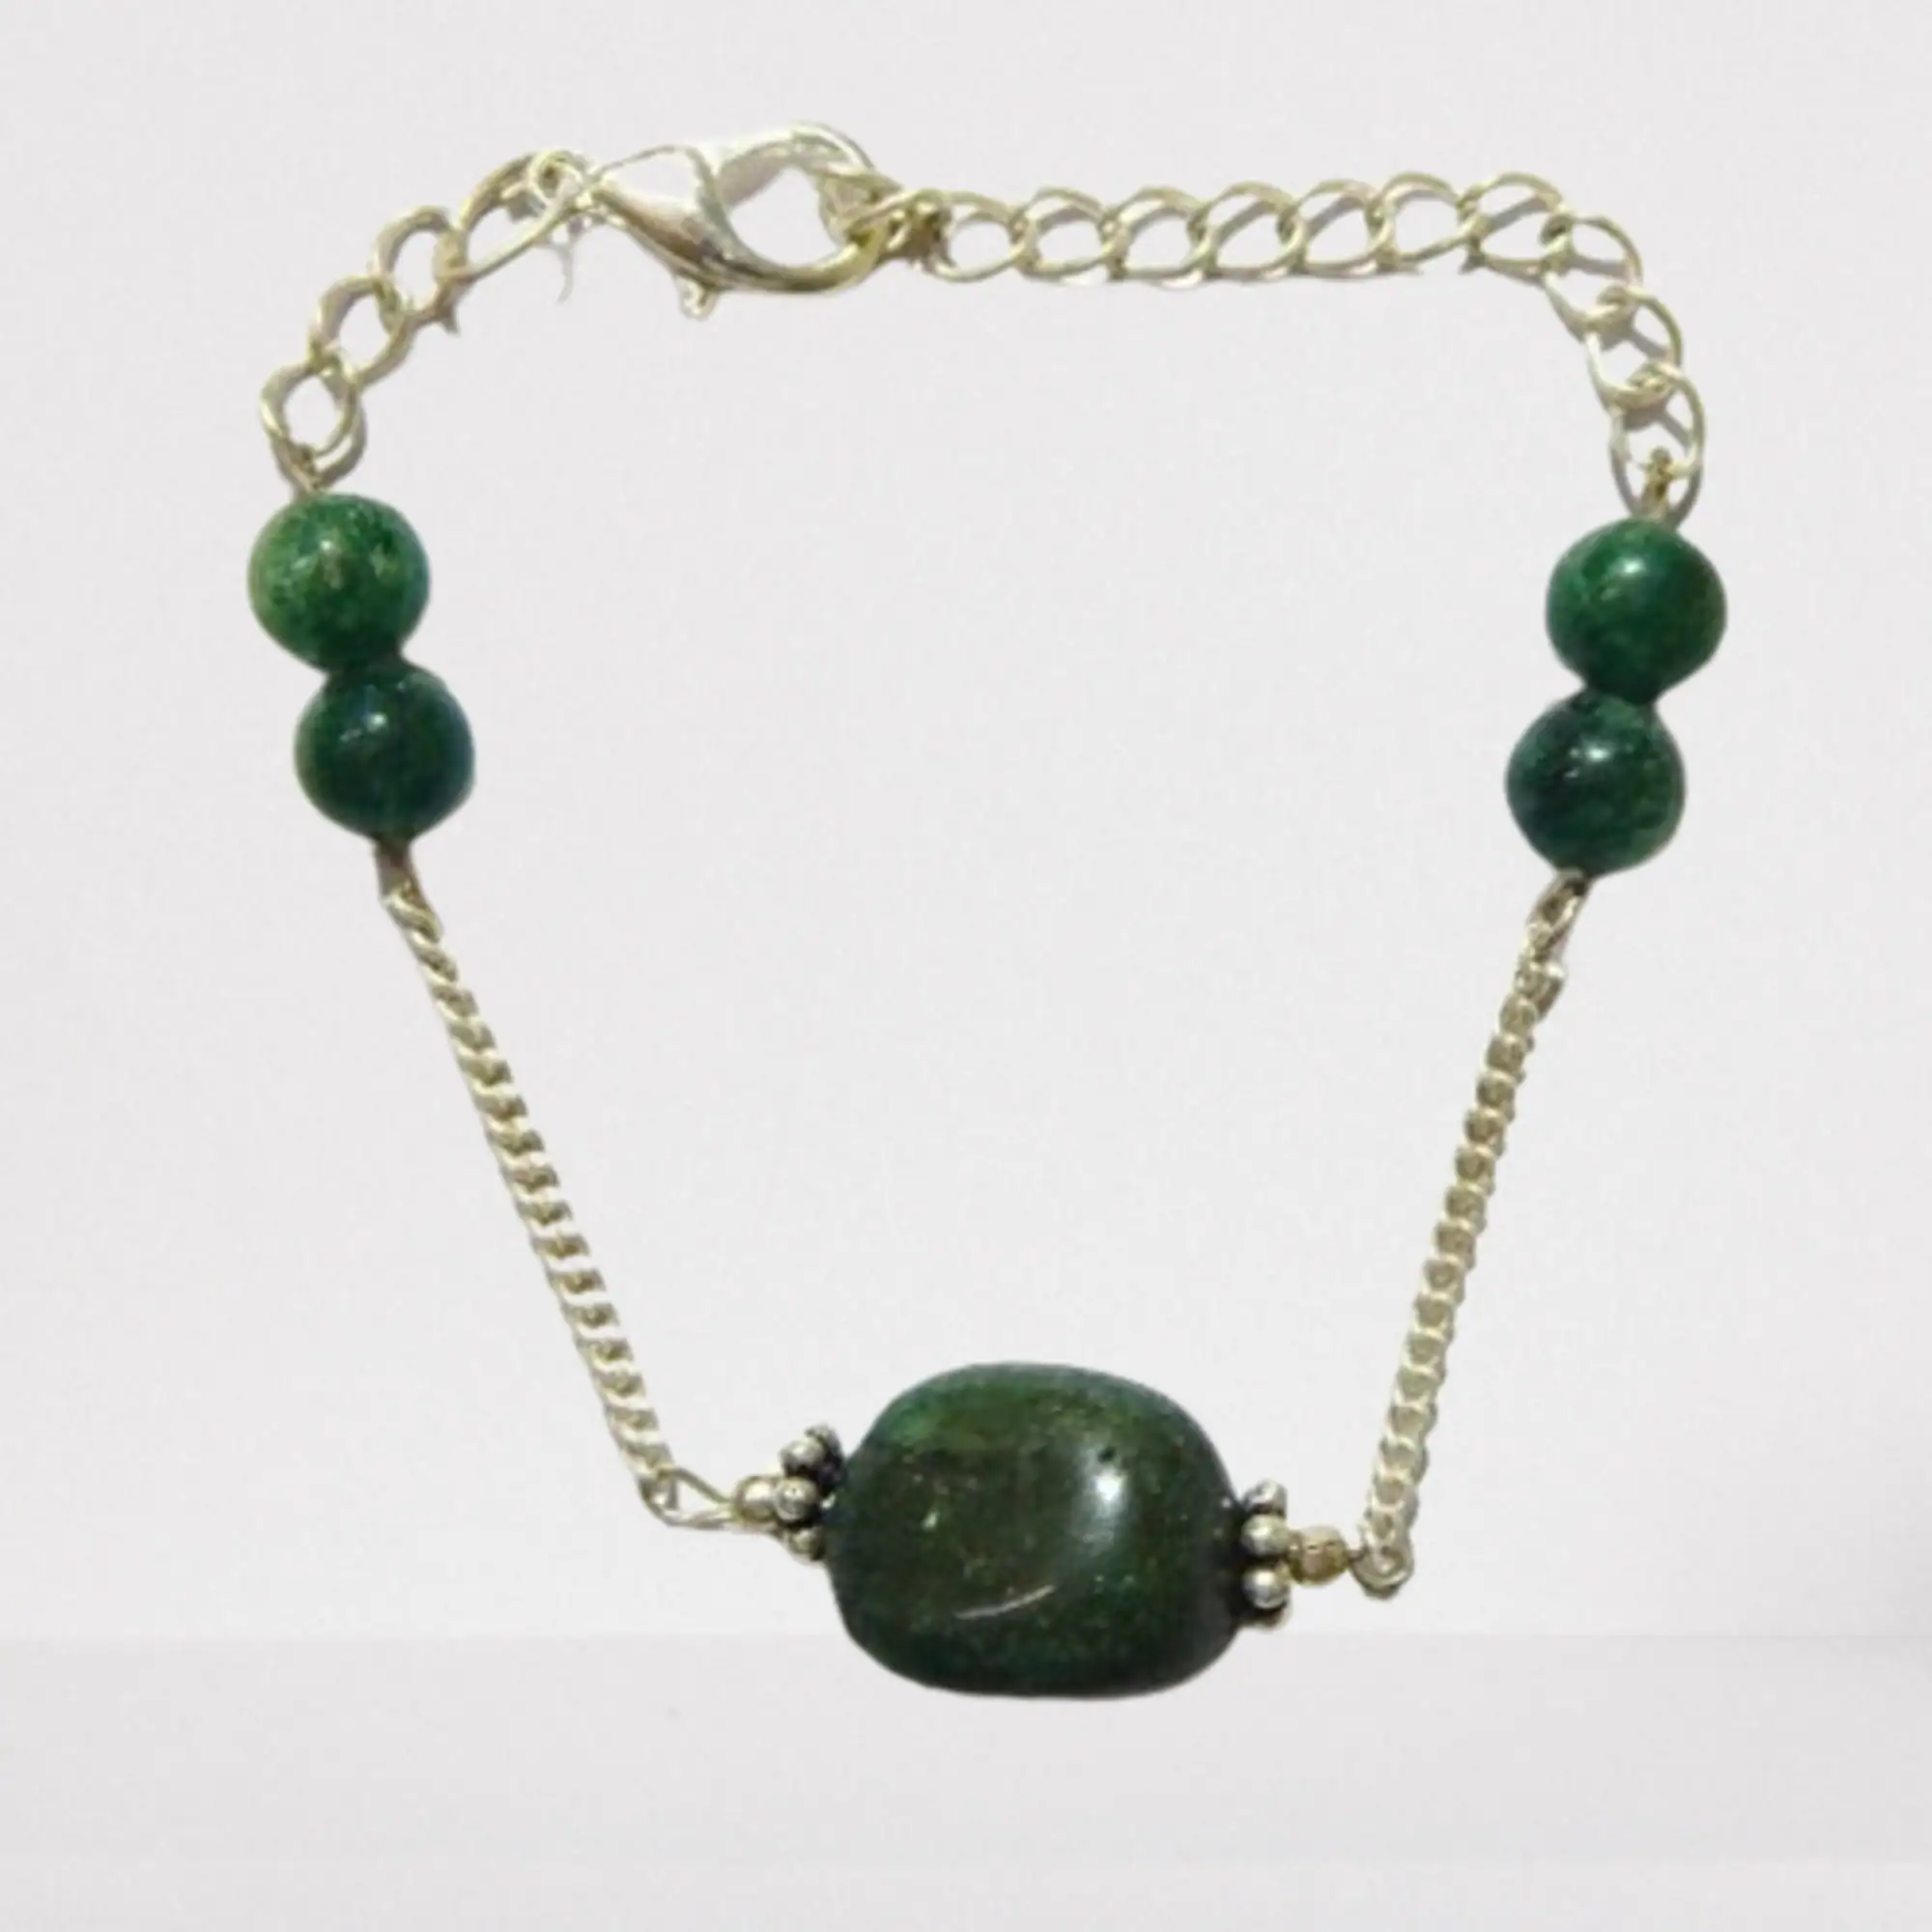
Jaya Vision Enterprises Gemstone Green Aventurine Tumble & beads Chain Bracelet
Type: Bracelets
Brand: JAYA VISION ENTERPRISES
Price: Rs. 300
 Green Aventurine Bracelet for Heart ChakraGreen Aventurine Tumble with Silver Polish Copper metal beads & Chain.Green Aventurine help in emotional healing and preparing one for growth. It associates one to tree of life. Its positive energy heals emotional trauma, reduces anxiety.Helps in Vision and Heart aliments, it also improves general well being. "